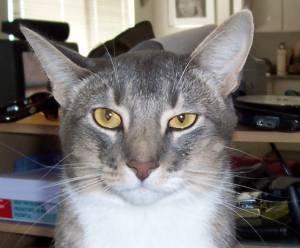
Abyssinian